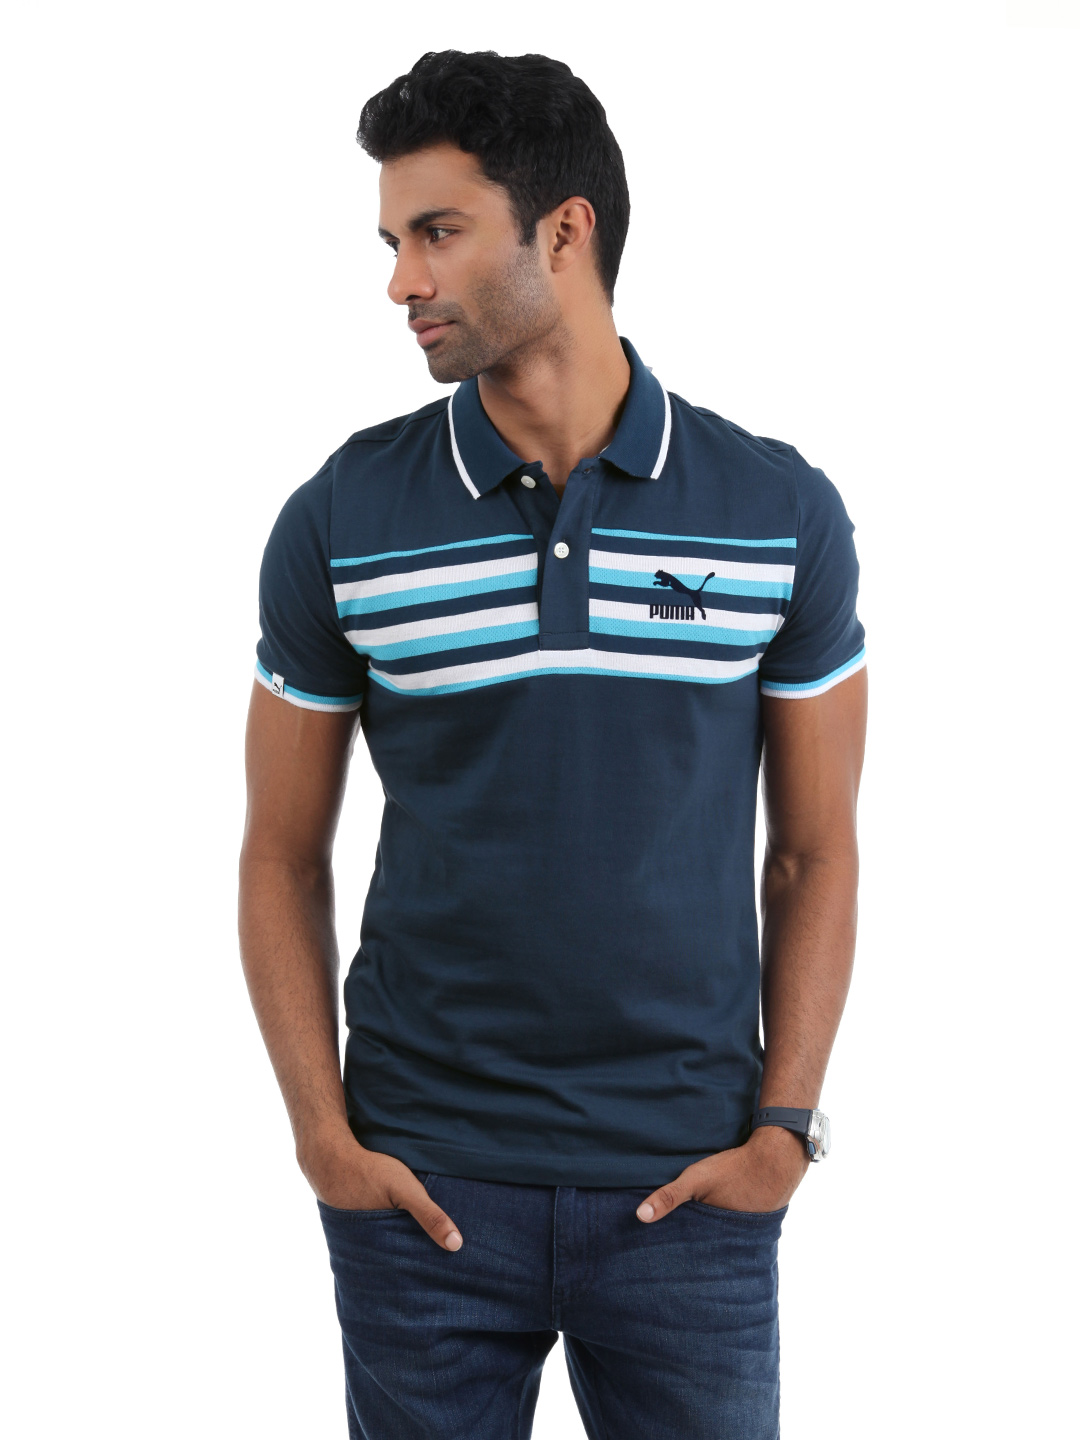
Puma Men Blue T-shirt
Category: Apparel / Topwear / Tshirts
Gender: Men
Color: Blue
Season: Summer 2012
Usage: Casual